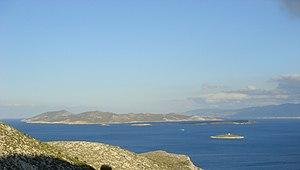
Pláti Psérimou, également appelée Pláti Kalýmnou, est une petite île de la mer Égée située dans le Dodécanèse et rattachée à l'île de Kalymnos voisine.
Psérimos est une petite île de la mer Égée située dans le Dodécanèse et rattachée à l'île de Kalymnos voisine.